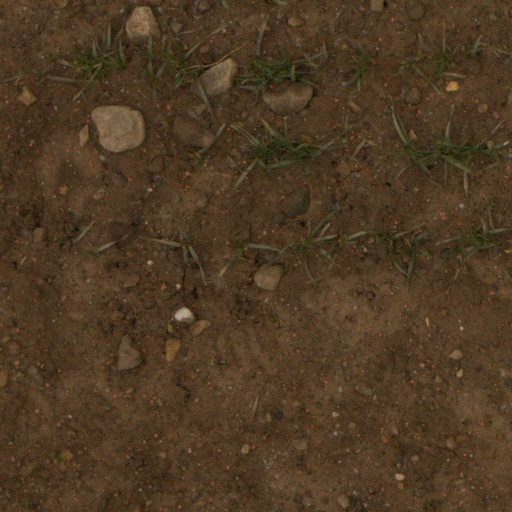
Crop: wheat